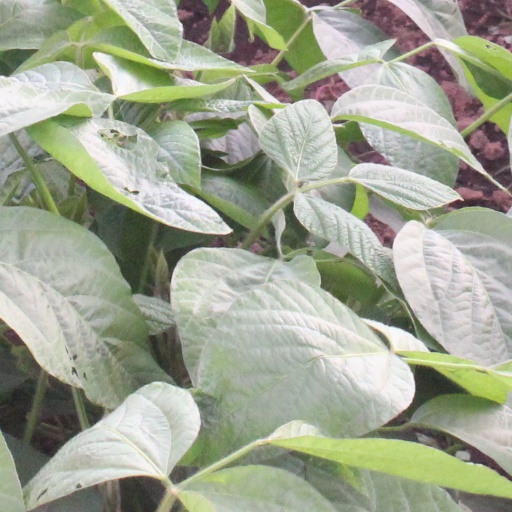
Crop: soybean